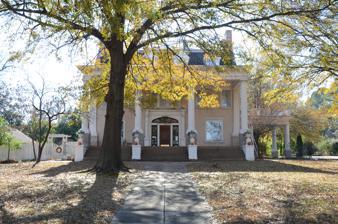
Building: Horace Franklin Rogers House
Country: United States of America
Year built: 1904
Historic house in Arkansas, United States United States historic place Horace Franklin Rogers House U.S. National Register of Historic Places Location in Arkansas Show map of Arkansas Location in United States Show map of the United States Location 2900 Rogers Ave., Fort Smith, Arkansas Coordinates 35°22′32″N 94°24′0″W / 35.37556°N 94.40000°W / 35.37556; -94.40000 Area 1 acre (0.40 ha) Built 1904 ( 1904 ) Architect Klingingsmith Architectural style Greek, Roman, Romanesque, Renaissace NRHP reference No. 79000463 Added to NRHP May 2, 1979 The Horace Franklin Rogers House is a historic house at 2900 Rogers Avenue in Fort Smith, Arkansas . It is an architecturally eclectic three-story house, fashioned in 1904 out of distinctive white glazed bricks fashioned in the brickyard of its builder, Horace Franklin Rogers. The front has Classical elements including four posts with Doric and Corinthian elements set on high stone piers supporting the porch, and a front entry that is flanked by large sidelight windows and topped by a stained-glass semi-oval window, and flanked by tall pilasters. Window framing varies stylistically by floor. The interior is richly decorated, and has a large ballroom space on the third floor that was a major social scene in the early 20th century. The house was listed on the National Register of Historic Places in 1979. See also National Register of Historic Places listings in Sebastian County, Arkansas References Wikimedia Commons has media related to Horace Franklin Rogers House .